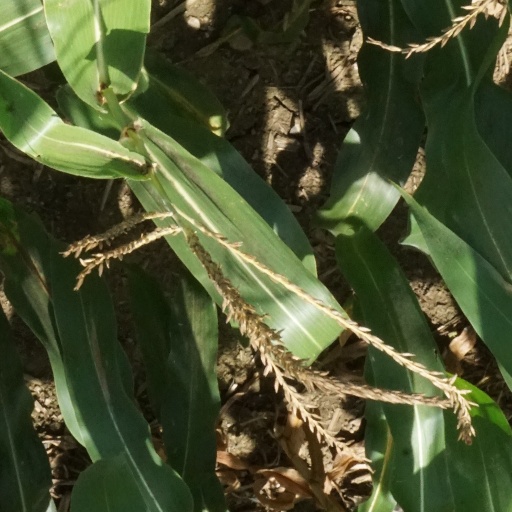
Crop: maize; corn